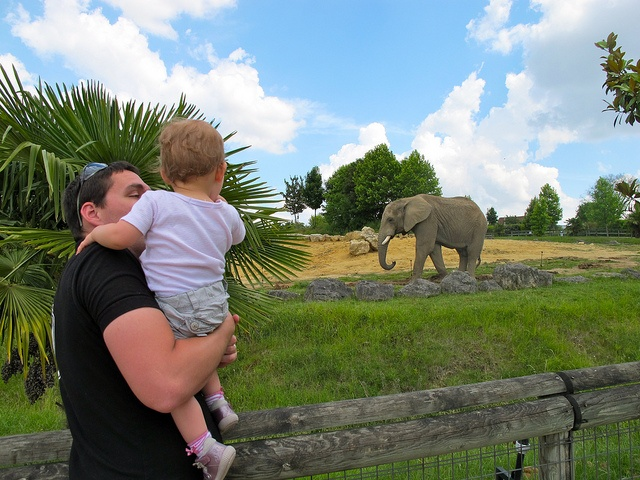
a man holding a child while standing at the fence of an elephant zoo enclosure.
A man and child looking at an elephant in a zoo.
A man and a child looking at an elephant
A father is holding his child and looking at the elephant.
A father and his toddler son enjoying a day at the zoo with the elephants.